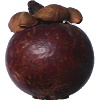
Label: Mangostan 1